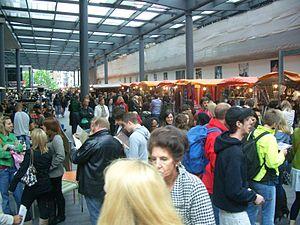
Old Spitalfields Market est un marché couvert à Spitalfields, juste en dehors de la Cité de Londres. Il se trouve dans le district londonien de Tower Hamlets.